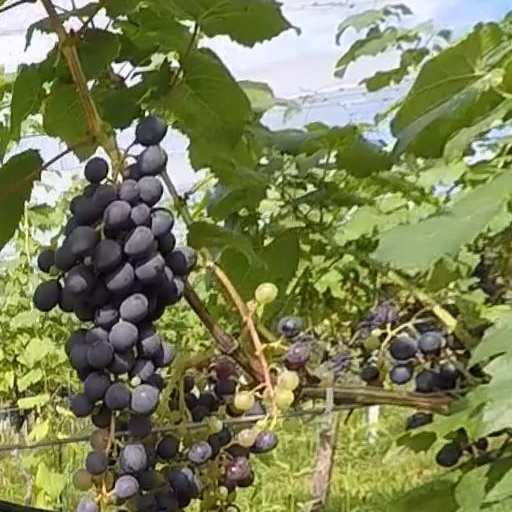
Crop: grape